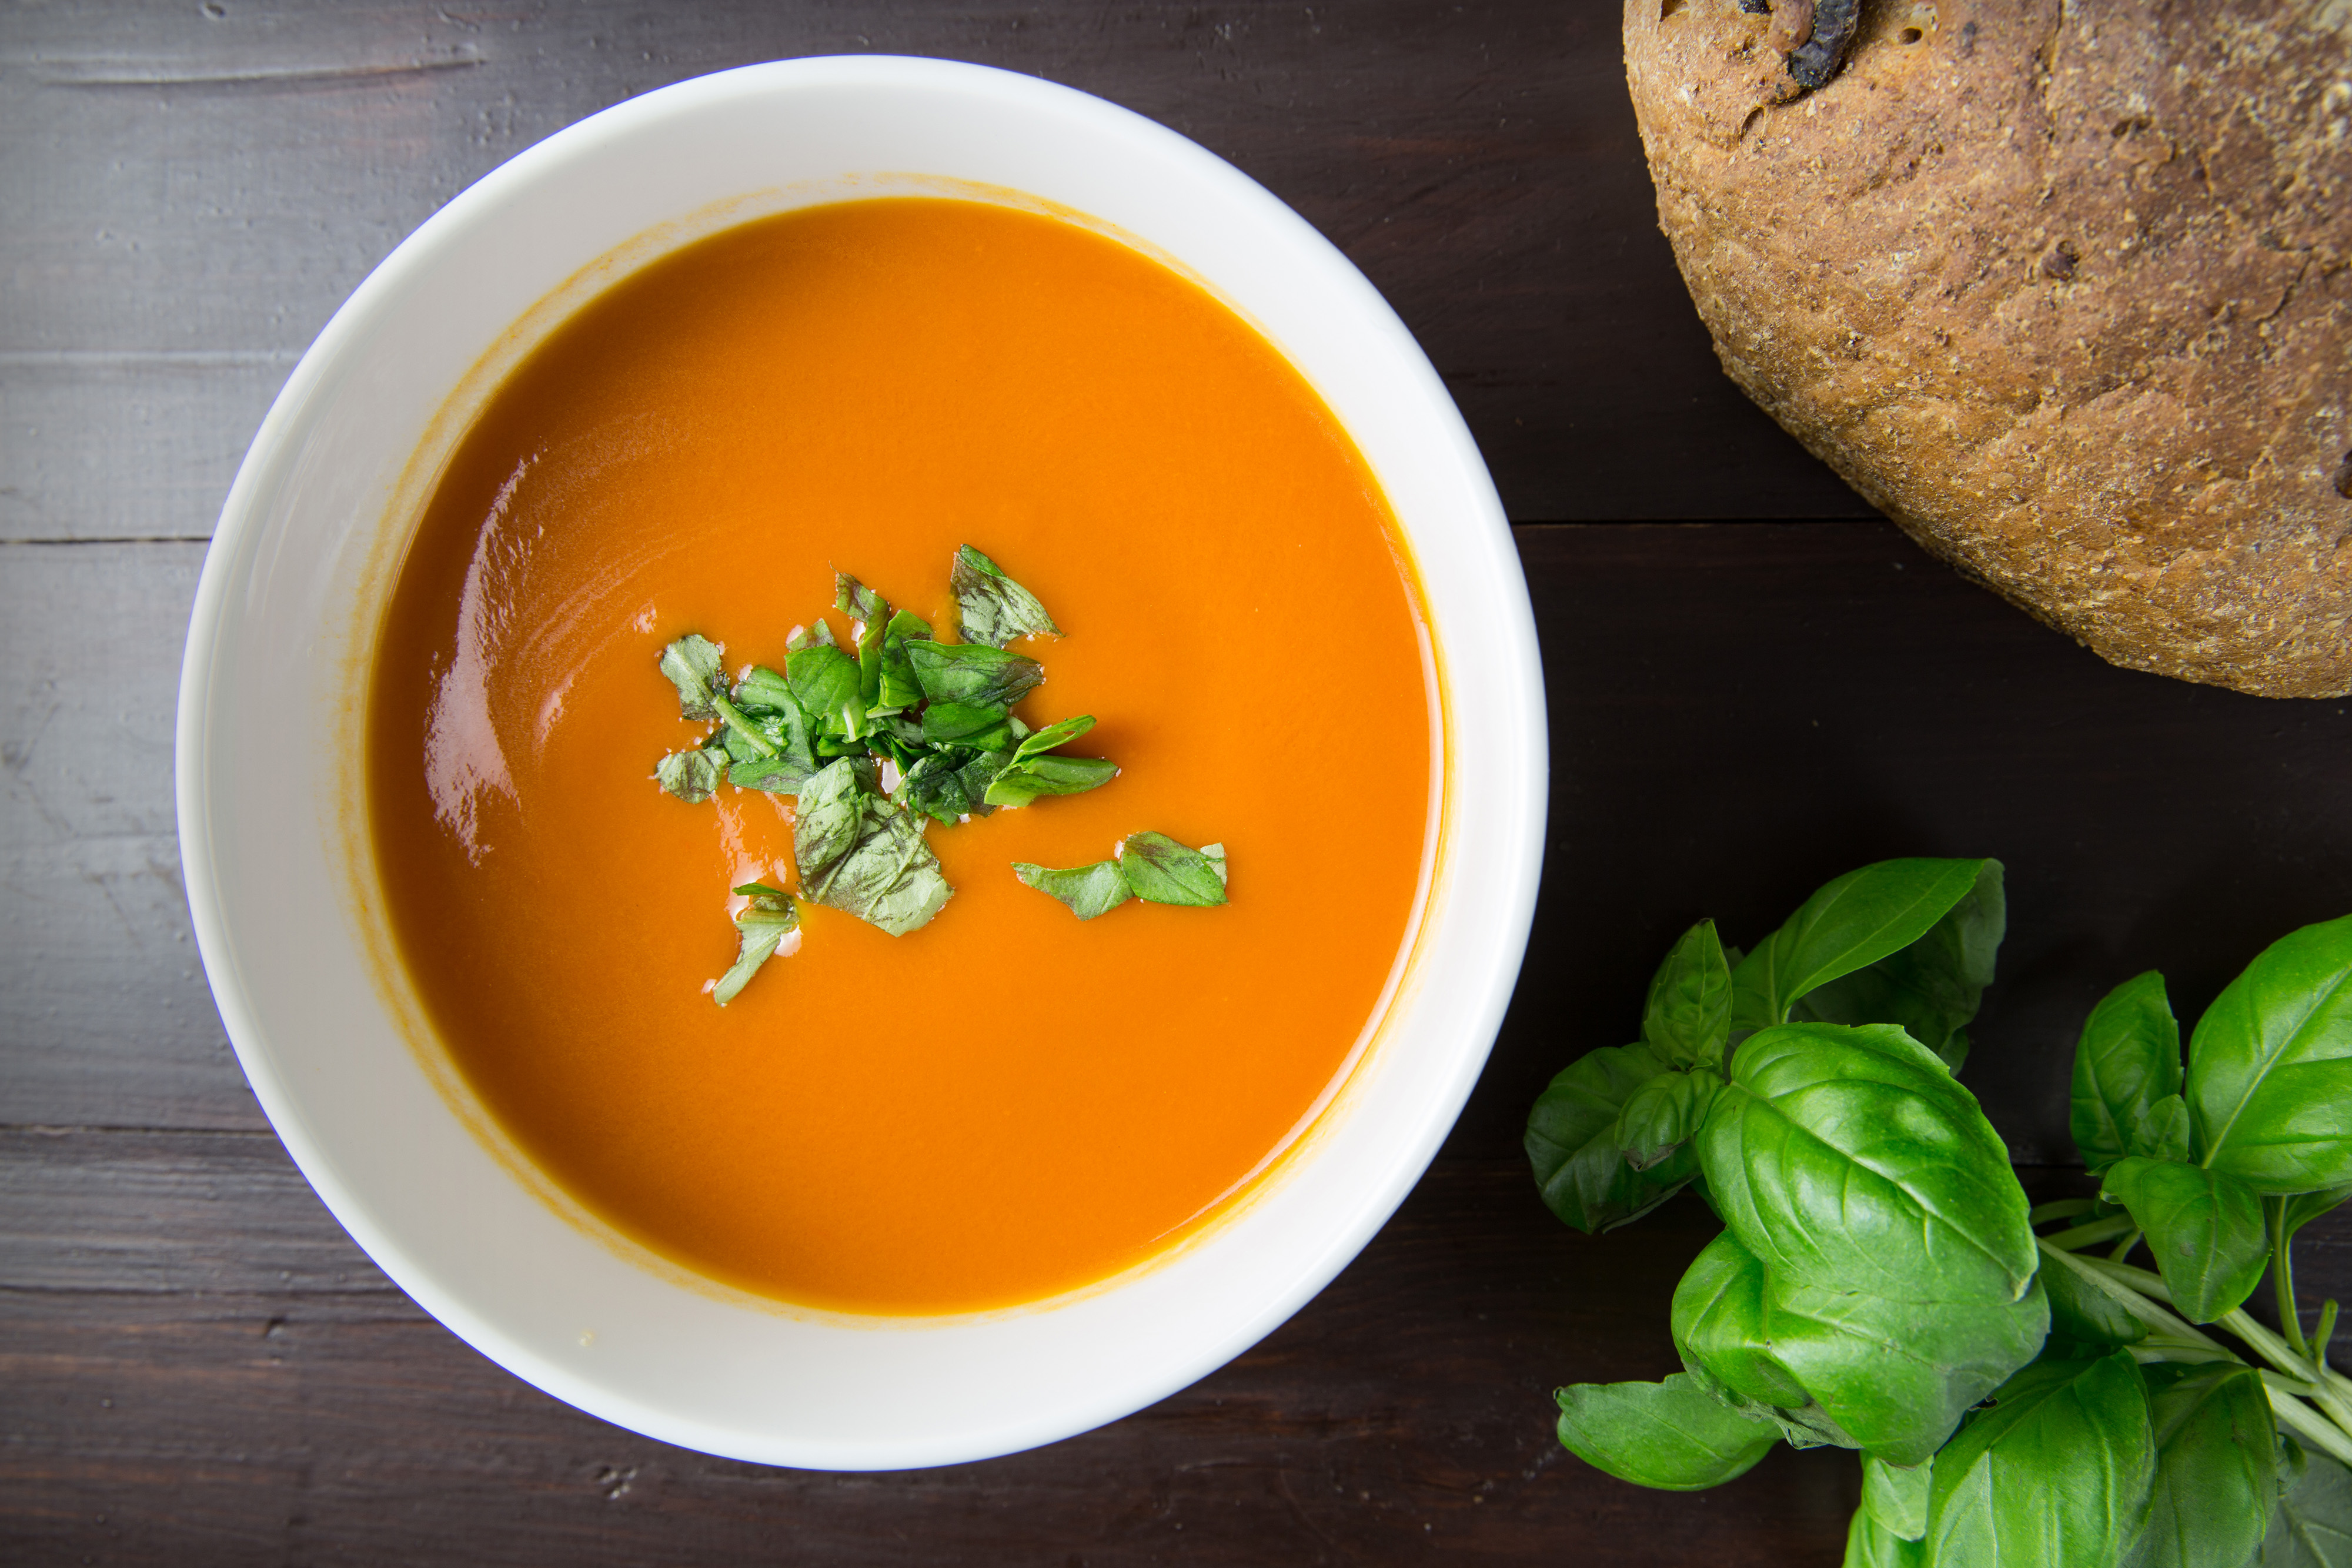
dish, food, Carrot and red lentil soup, soup, cuisine, tomato soup, ingredient, bisque, Gazpacho, Potage, basil, broth, Velout sauce, produce, vegetarian food, Espagnole sauce, tarhana